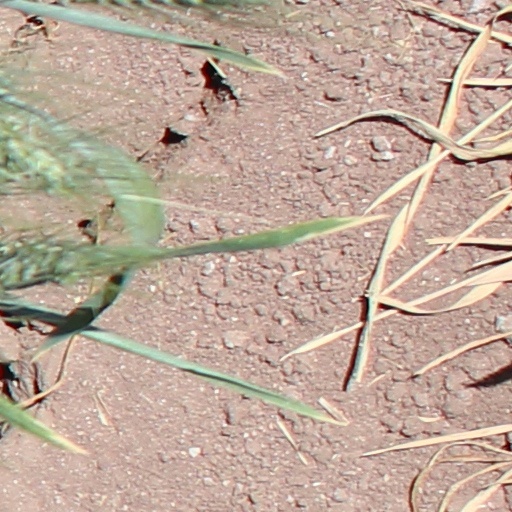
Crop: wheat